Kasar Devi

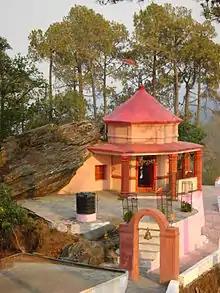
Kasar Devi Temple near Almora, Uttarakhand, India

Kasar Devi first became known when in the 1890s, Swami Vivekananda visited and meditated here and has mentioned his experience in his diaries. Walter Evans-Wentz, a pioneer in the study of Tibetan Buddhism, who later translated "The Tibetan Book of the Dead", stayed here for some time.